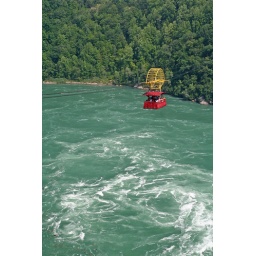
aero car (cable car) over the whirlpool, a little downstream from the falls where the river takes a sharp turn